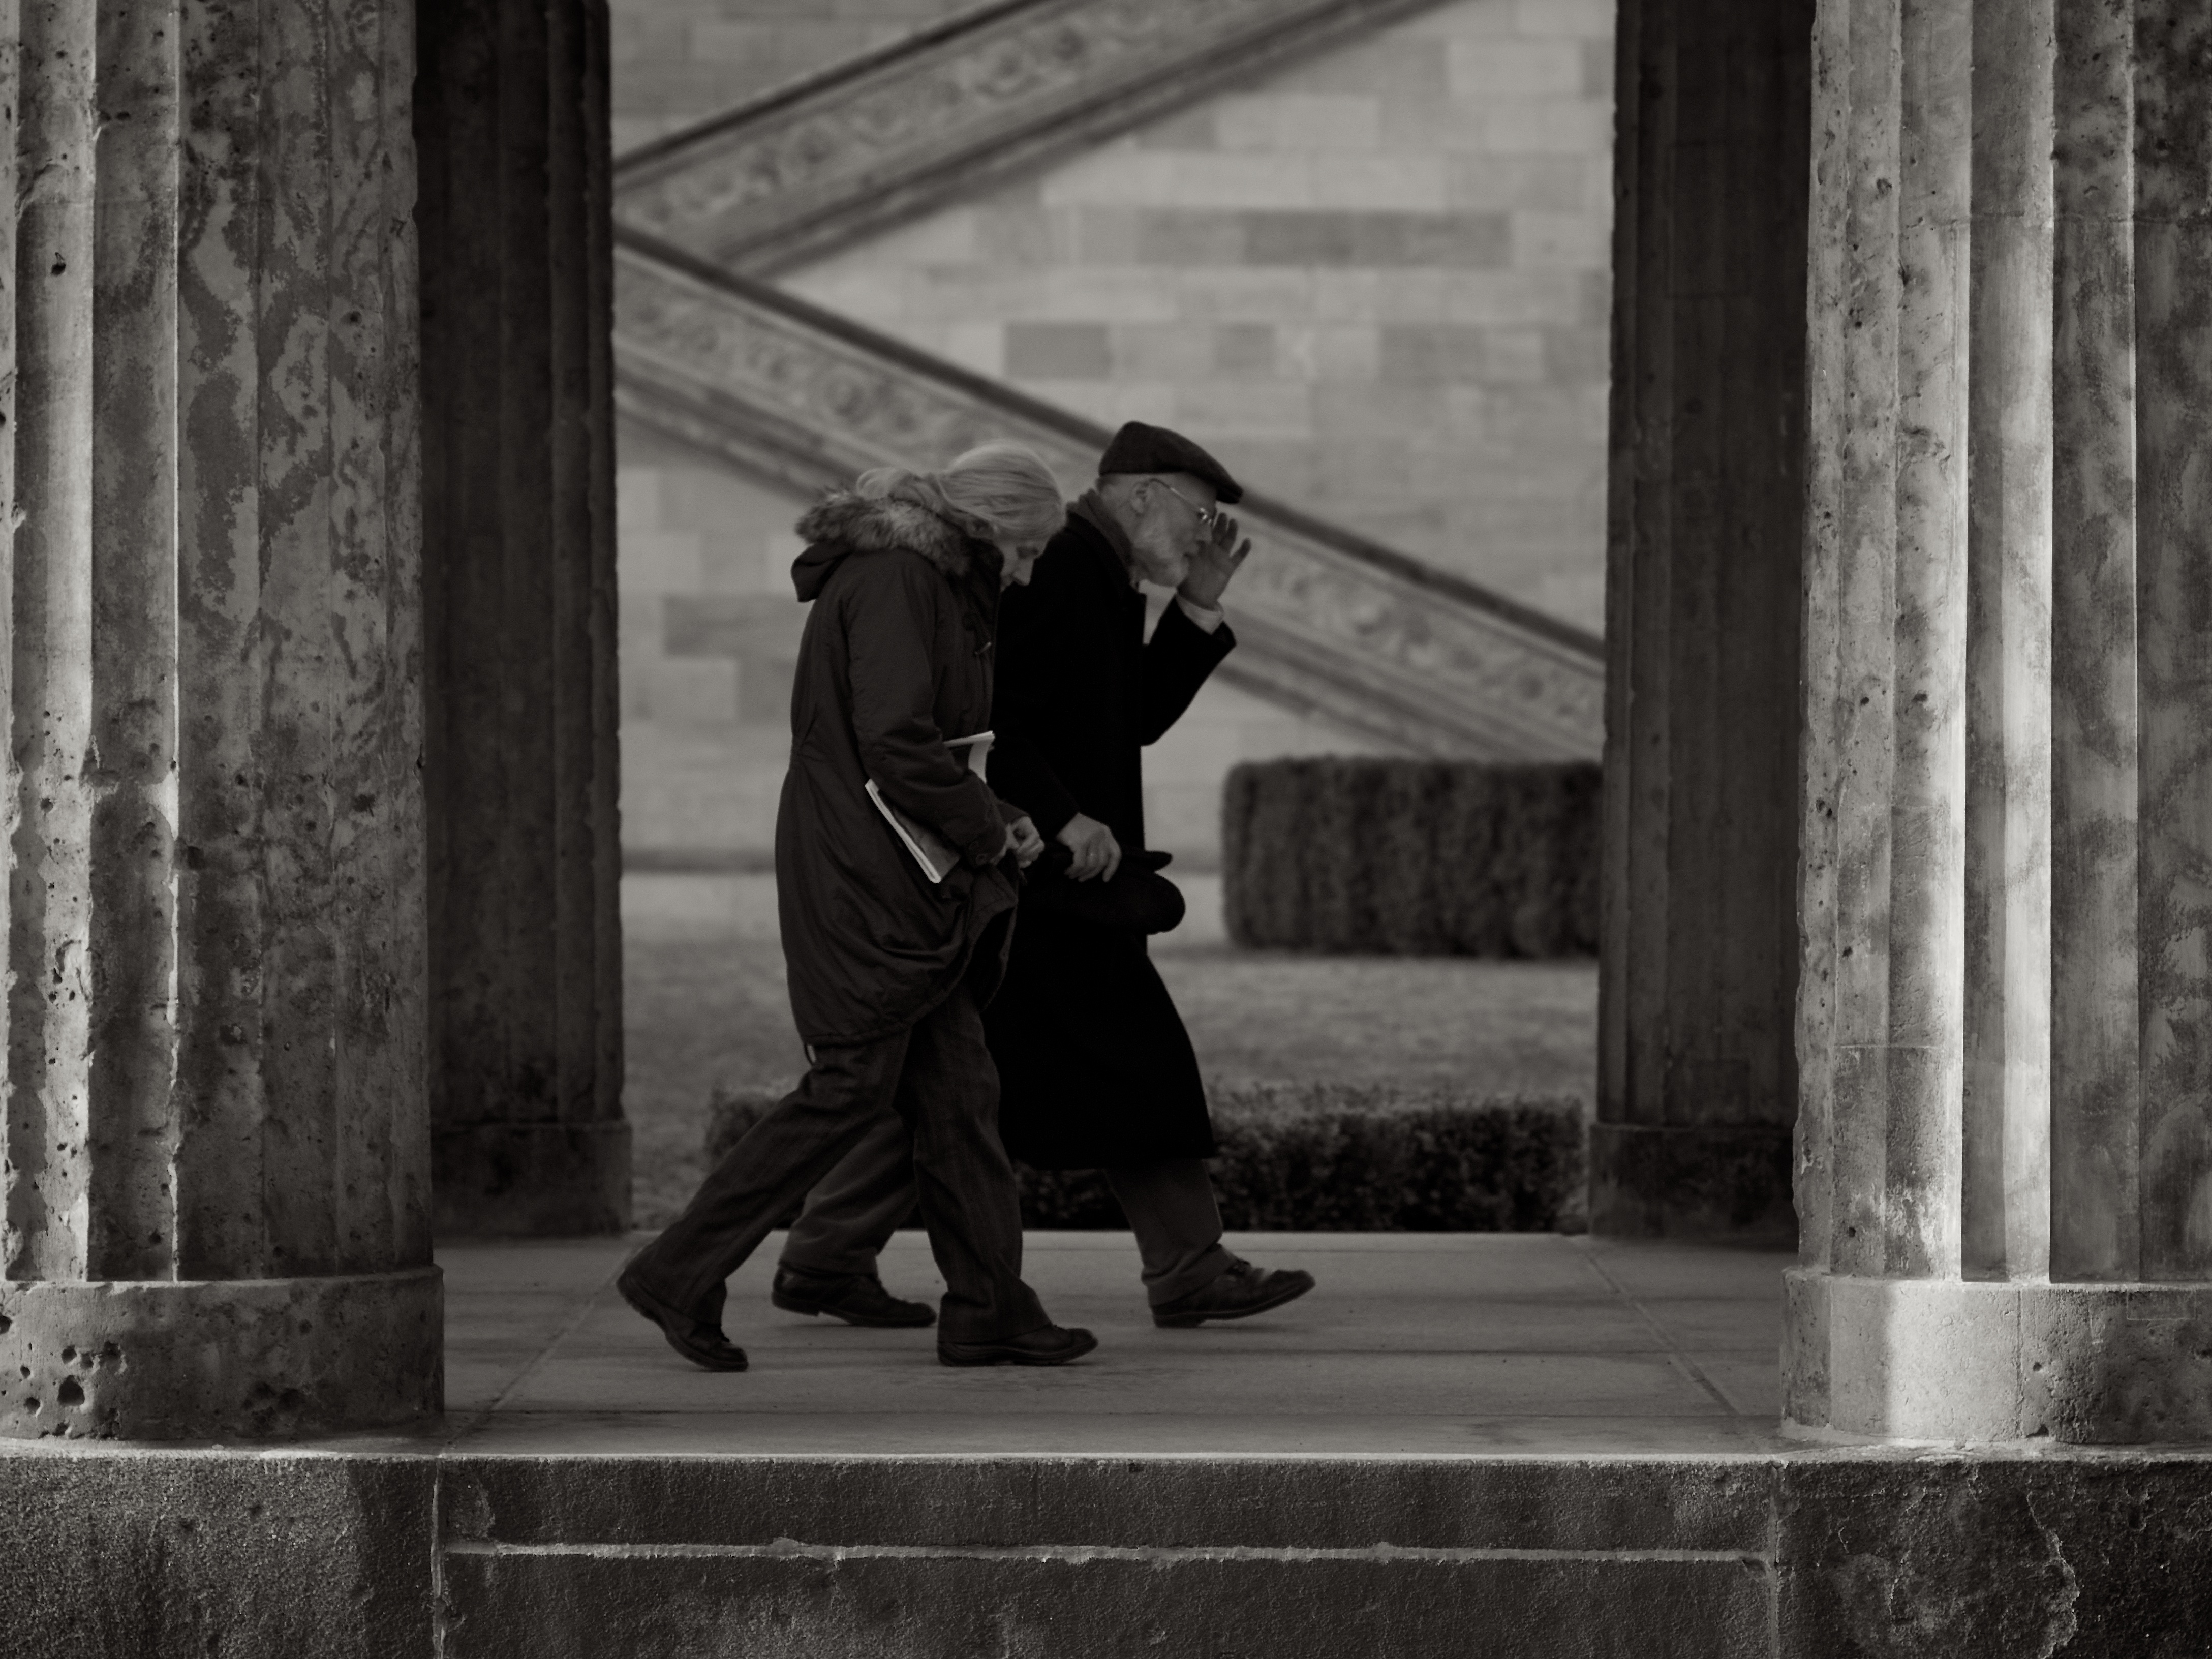
black and white, white, street, photography, ebook, training, darkness, black, monochrome, streetphotography, flickr, thomas, video, olympus, photograph, omd, image, fuji, leica, monochrom, leuthard, screenshot, hcb, thomasleuthard, streettogs, monochrome photography, film noir, human positions